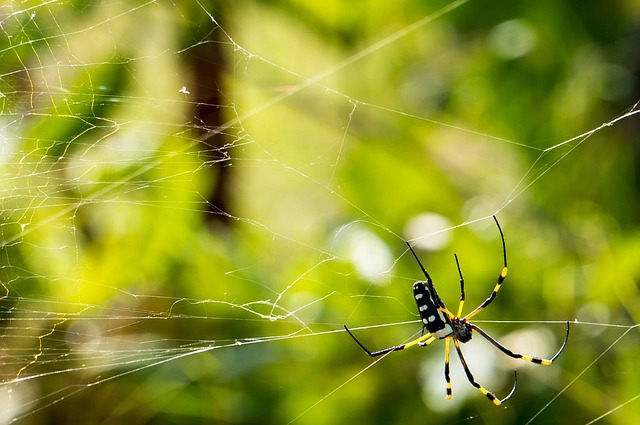
Label: ragno